Victor Macedo

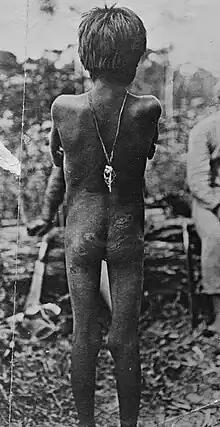
The "Mark of Arana", scars from flagellation on the back of an indigenous boy, photograph circa 1910

The date on which Victor Macedo arrived in the Putumayo region is unknown. Macedo was working with the Larrañaga family and Julio César Arana as early as 1903 at an important settlement located below a waterfall named "Colonia Indiana", which was later known as La Chorrera. In 1903, Arana hired French explorer Eugène Robuchon to map his estate in the Putumayo; a map of this territory is shown in Robuchon's book , where it is written that the map was drawn up for Macedo, manager of the J.C. Arana y Hermanos firm at La Chorrera. The founder of La Chorrera, Benjamin Larrañaga, died at La Chorrera on December 22, 1903, and Arana acquired Rafael Larrañaga's share of the estate shortly afterward . Juan B. Vega and Arana continued their partnership and established Arana, Vega y Compania, which employed Macedo as a manager at La Chorrera.